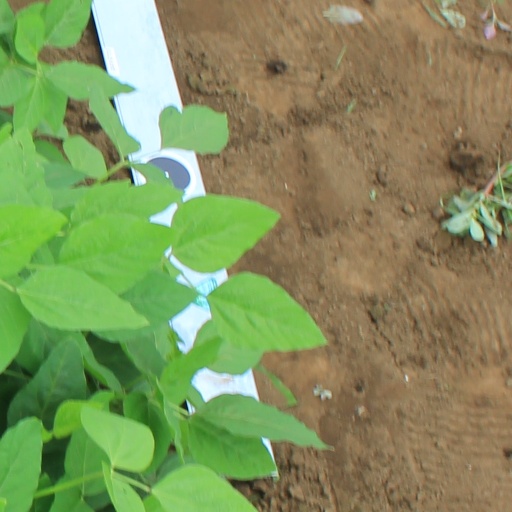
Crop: soybean